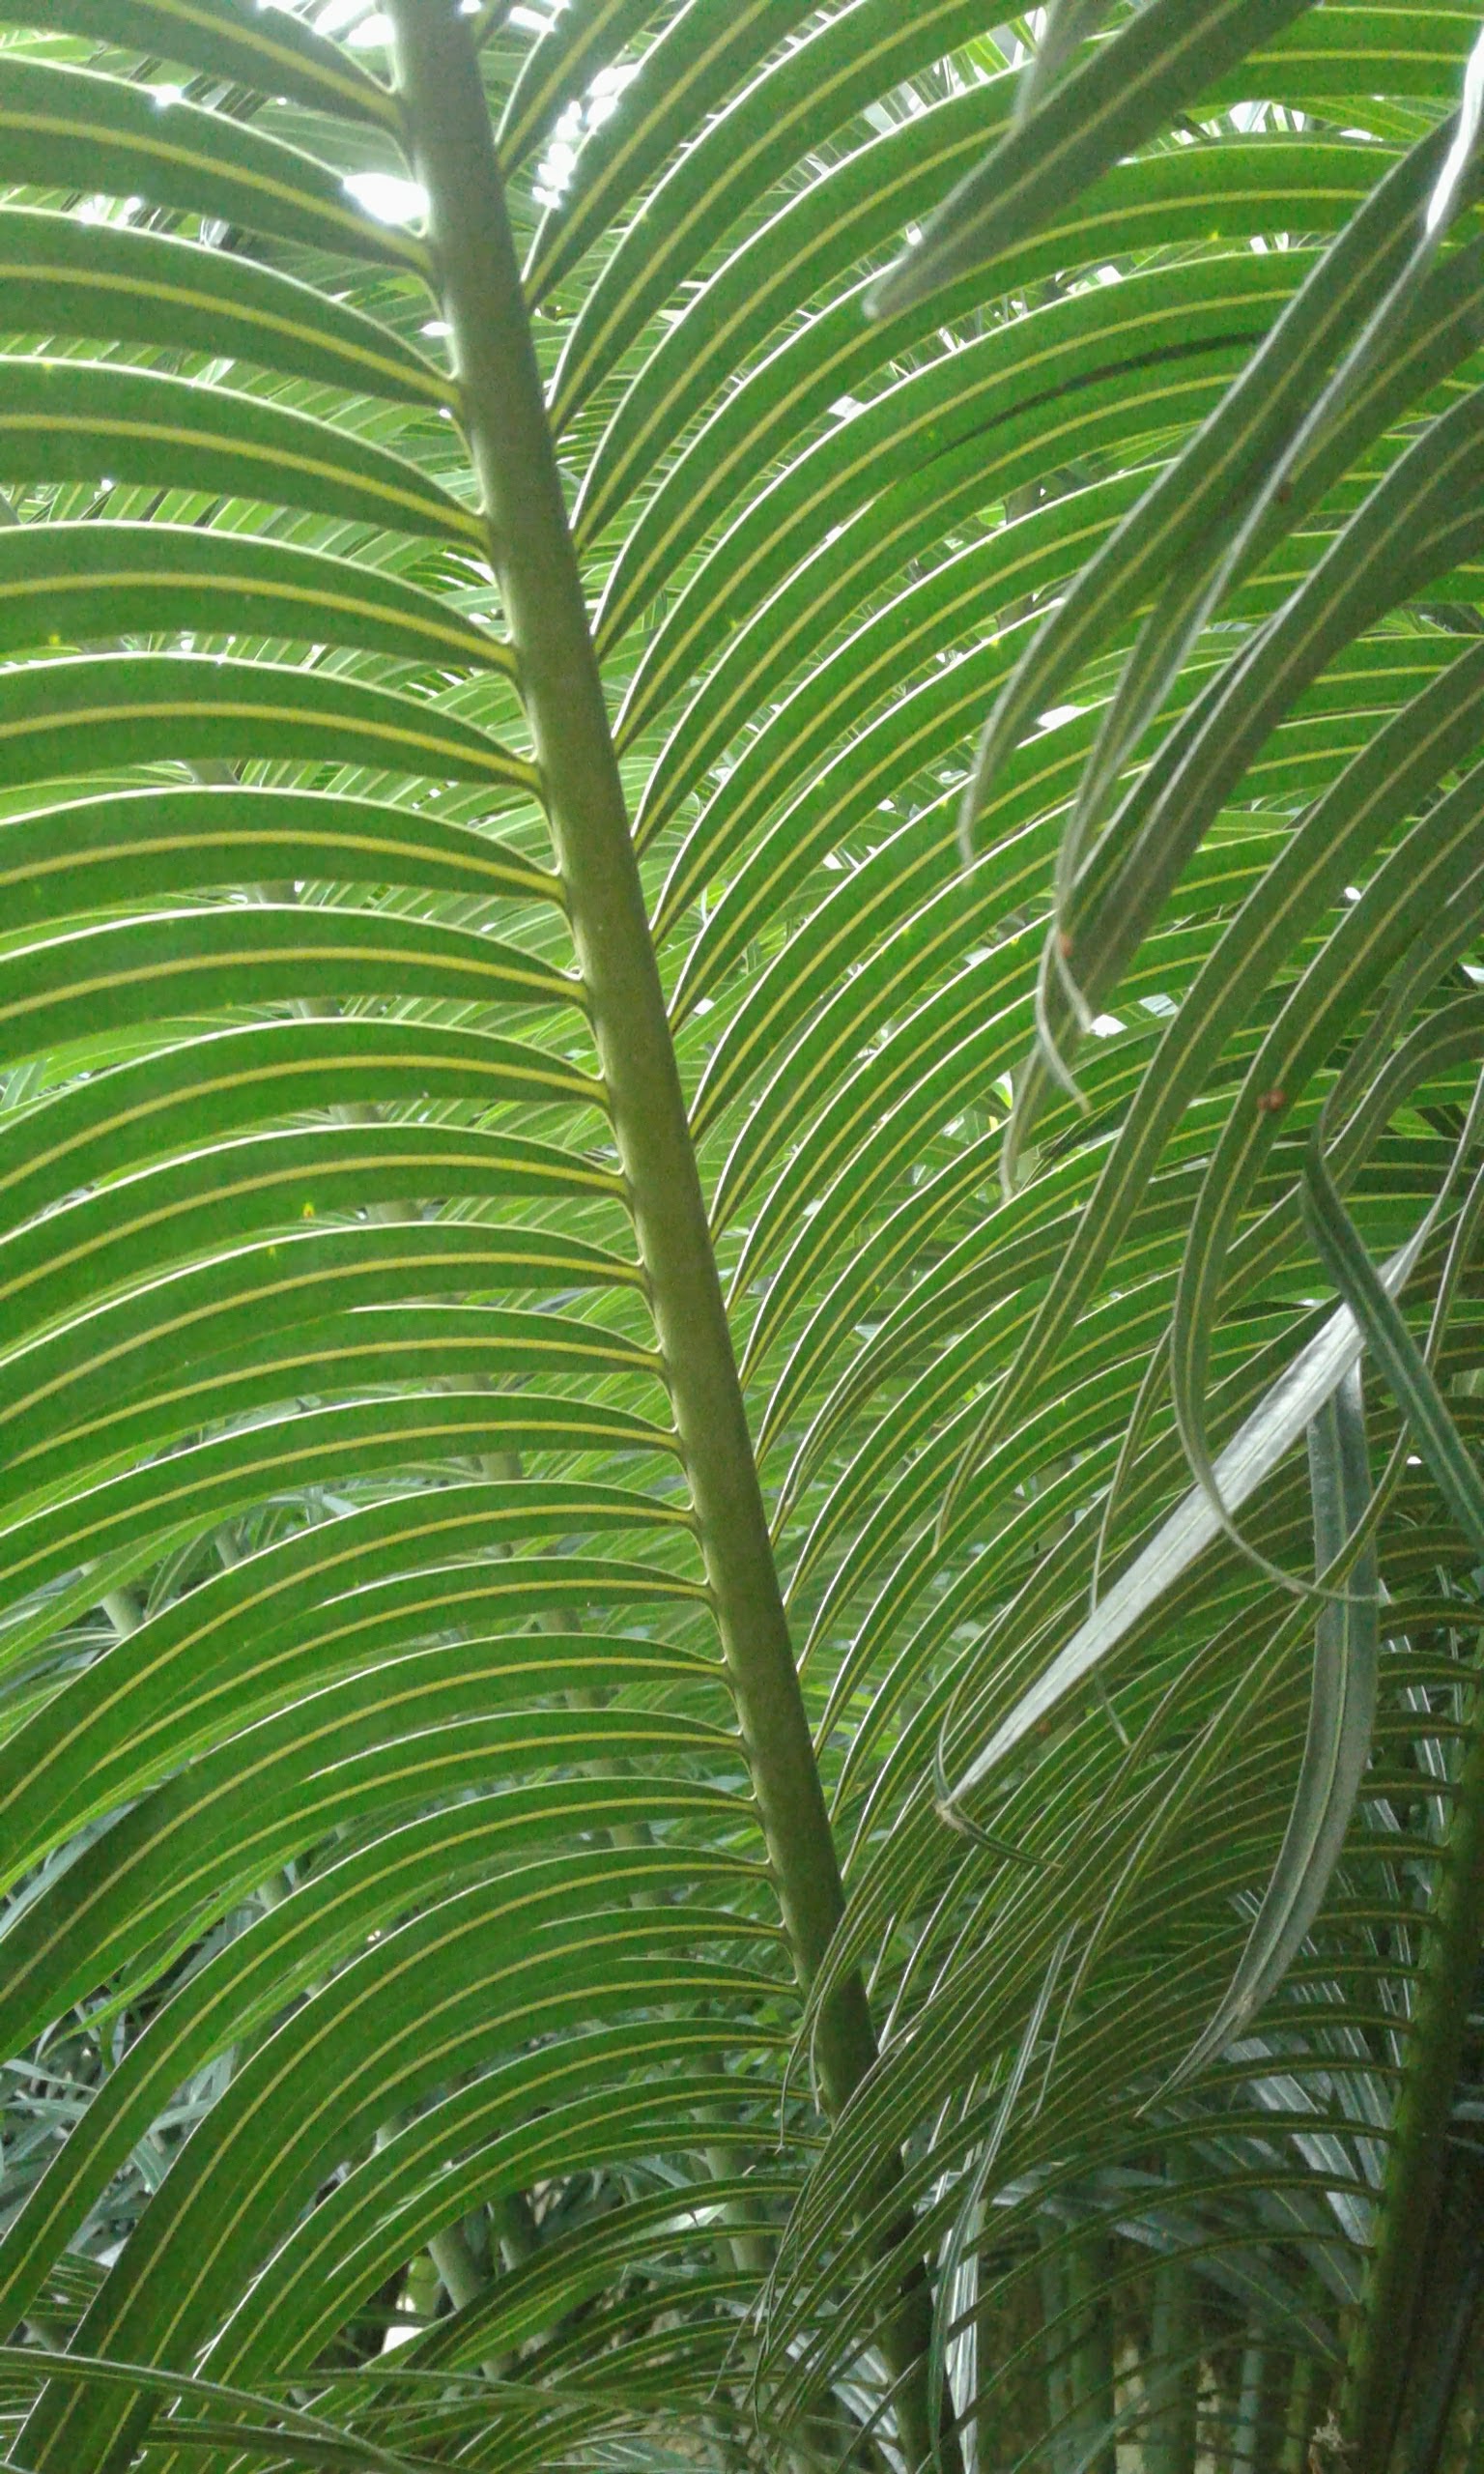
green, garden, plant, terrestrial plant, arecales, organism, line, evergreen, flowering plant, grass, pattern, tree, palm tree, symmetry, natural material, conifer, pine, pine family, fir, plant stem, Yellow fir, fern, perennial plant, Gnetae